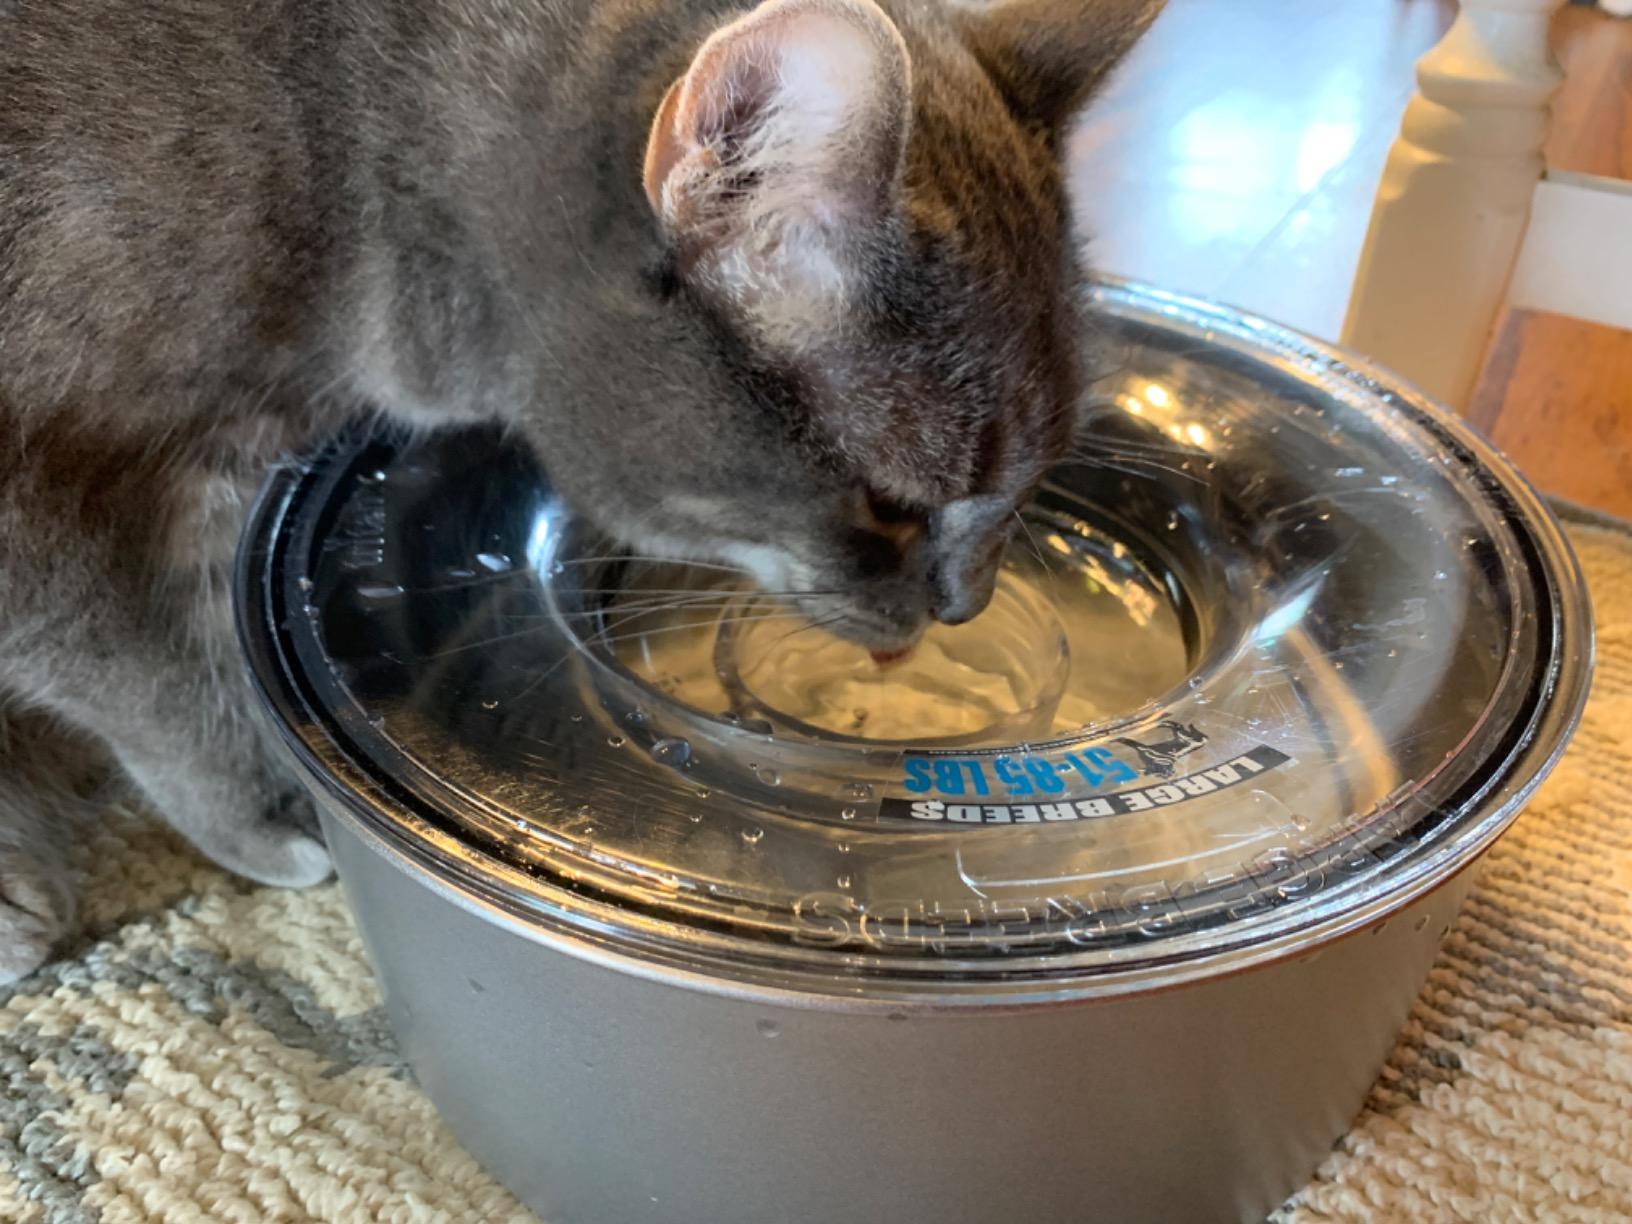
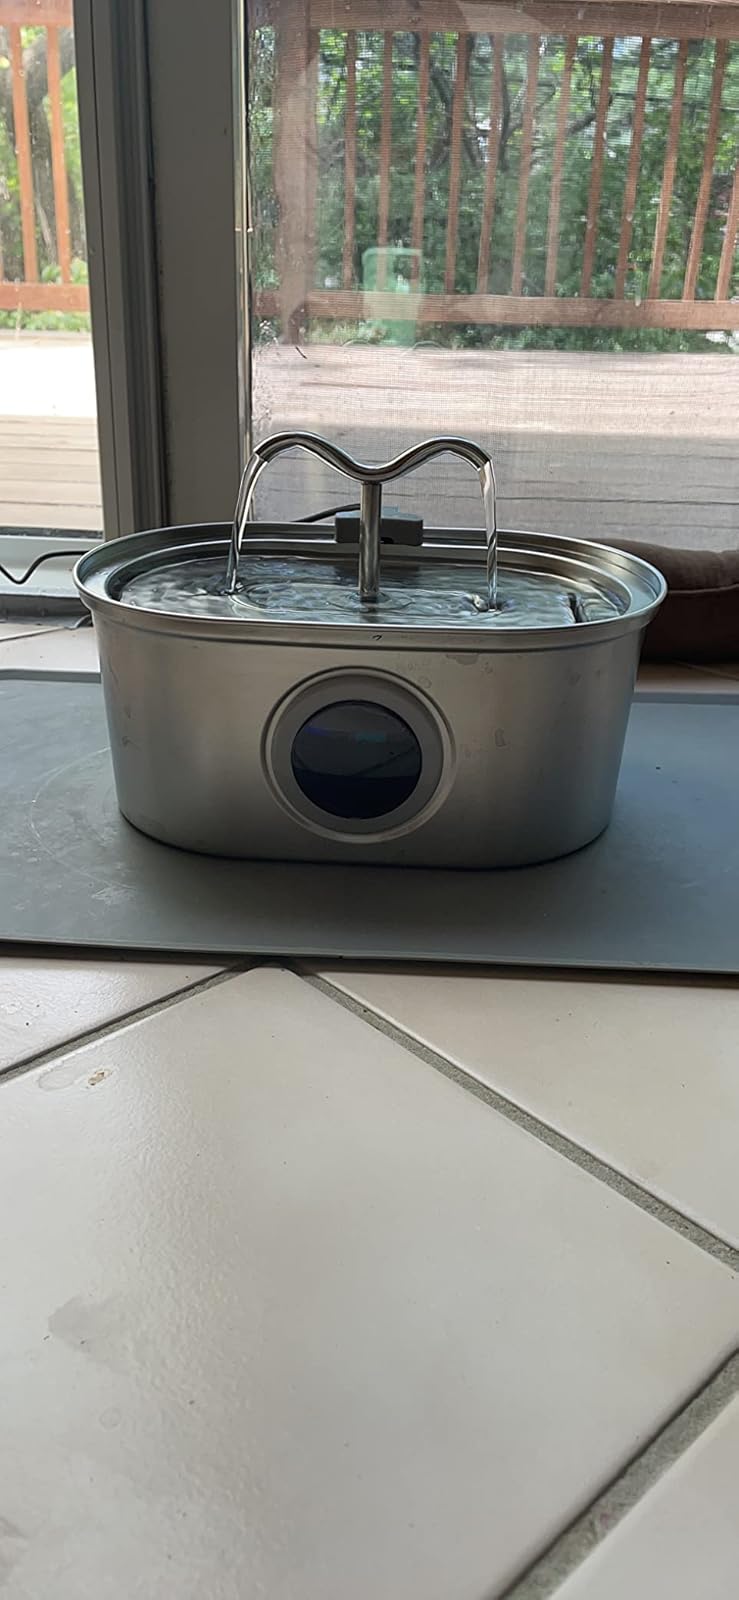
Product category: items_bowl
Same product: no